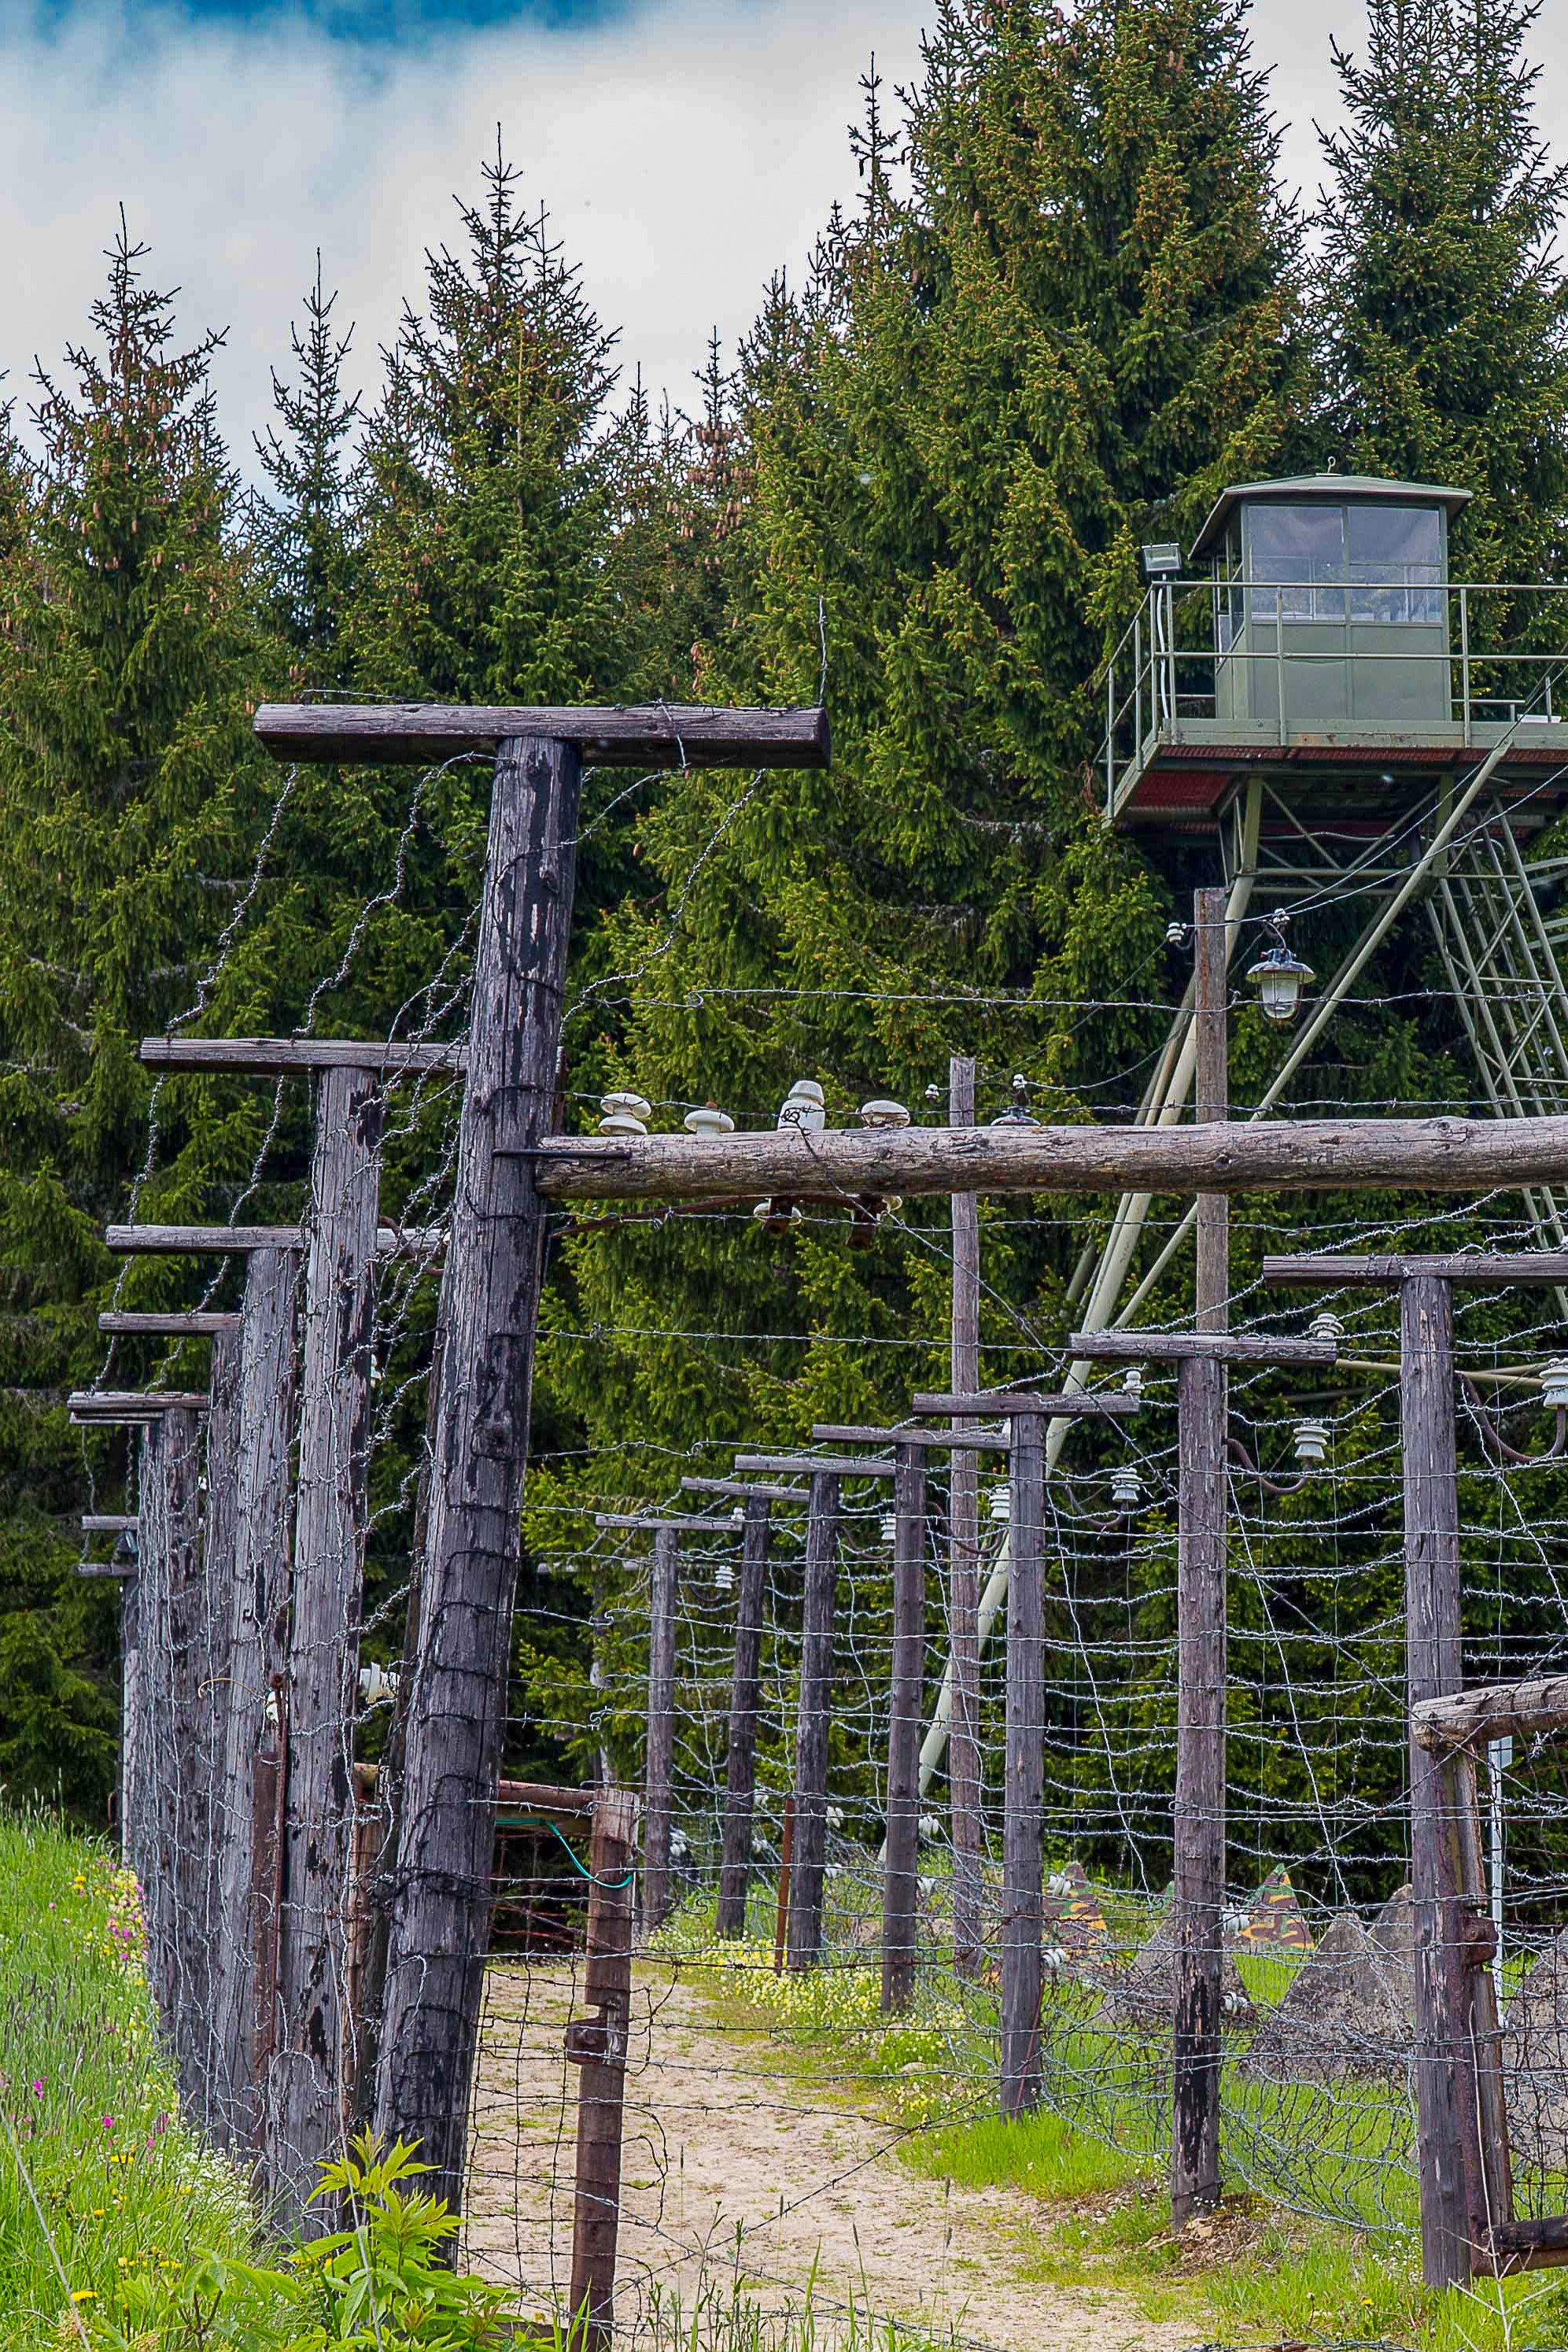
tree, fence, barbed wire, garden, stock, prison, barrier, border, wiring, cross fence, cross plant, todesstreifen, outdoor structure